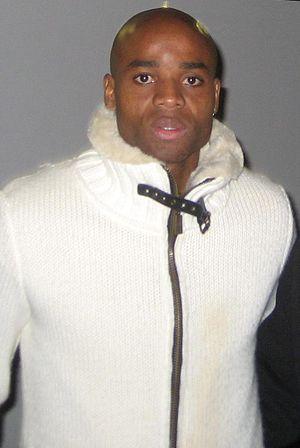
Alain Ekakanga Masudi, né le 12 février 1978 à Kinshasa, au Zaïre, est un ancien footballeur international congolais.